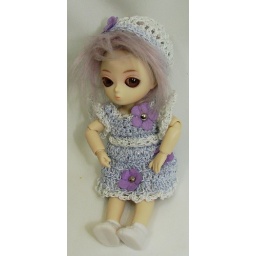
talia in purple dress hat askew